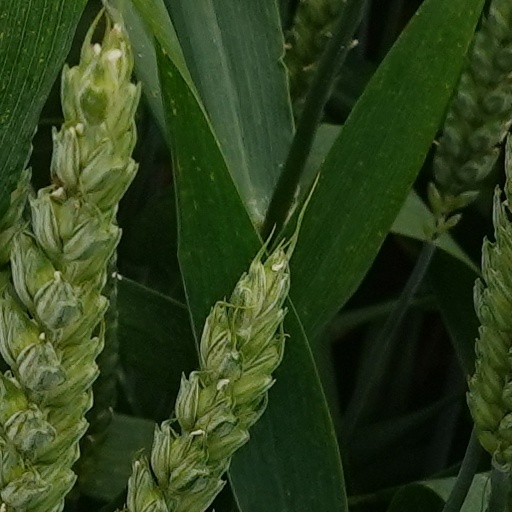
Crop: wheat